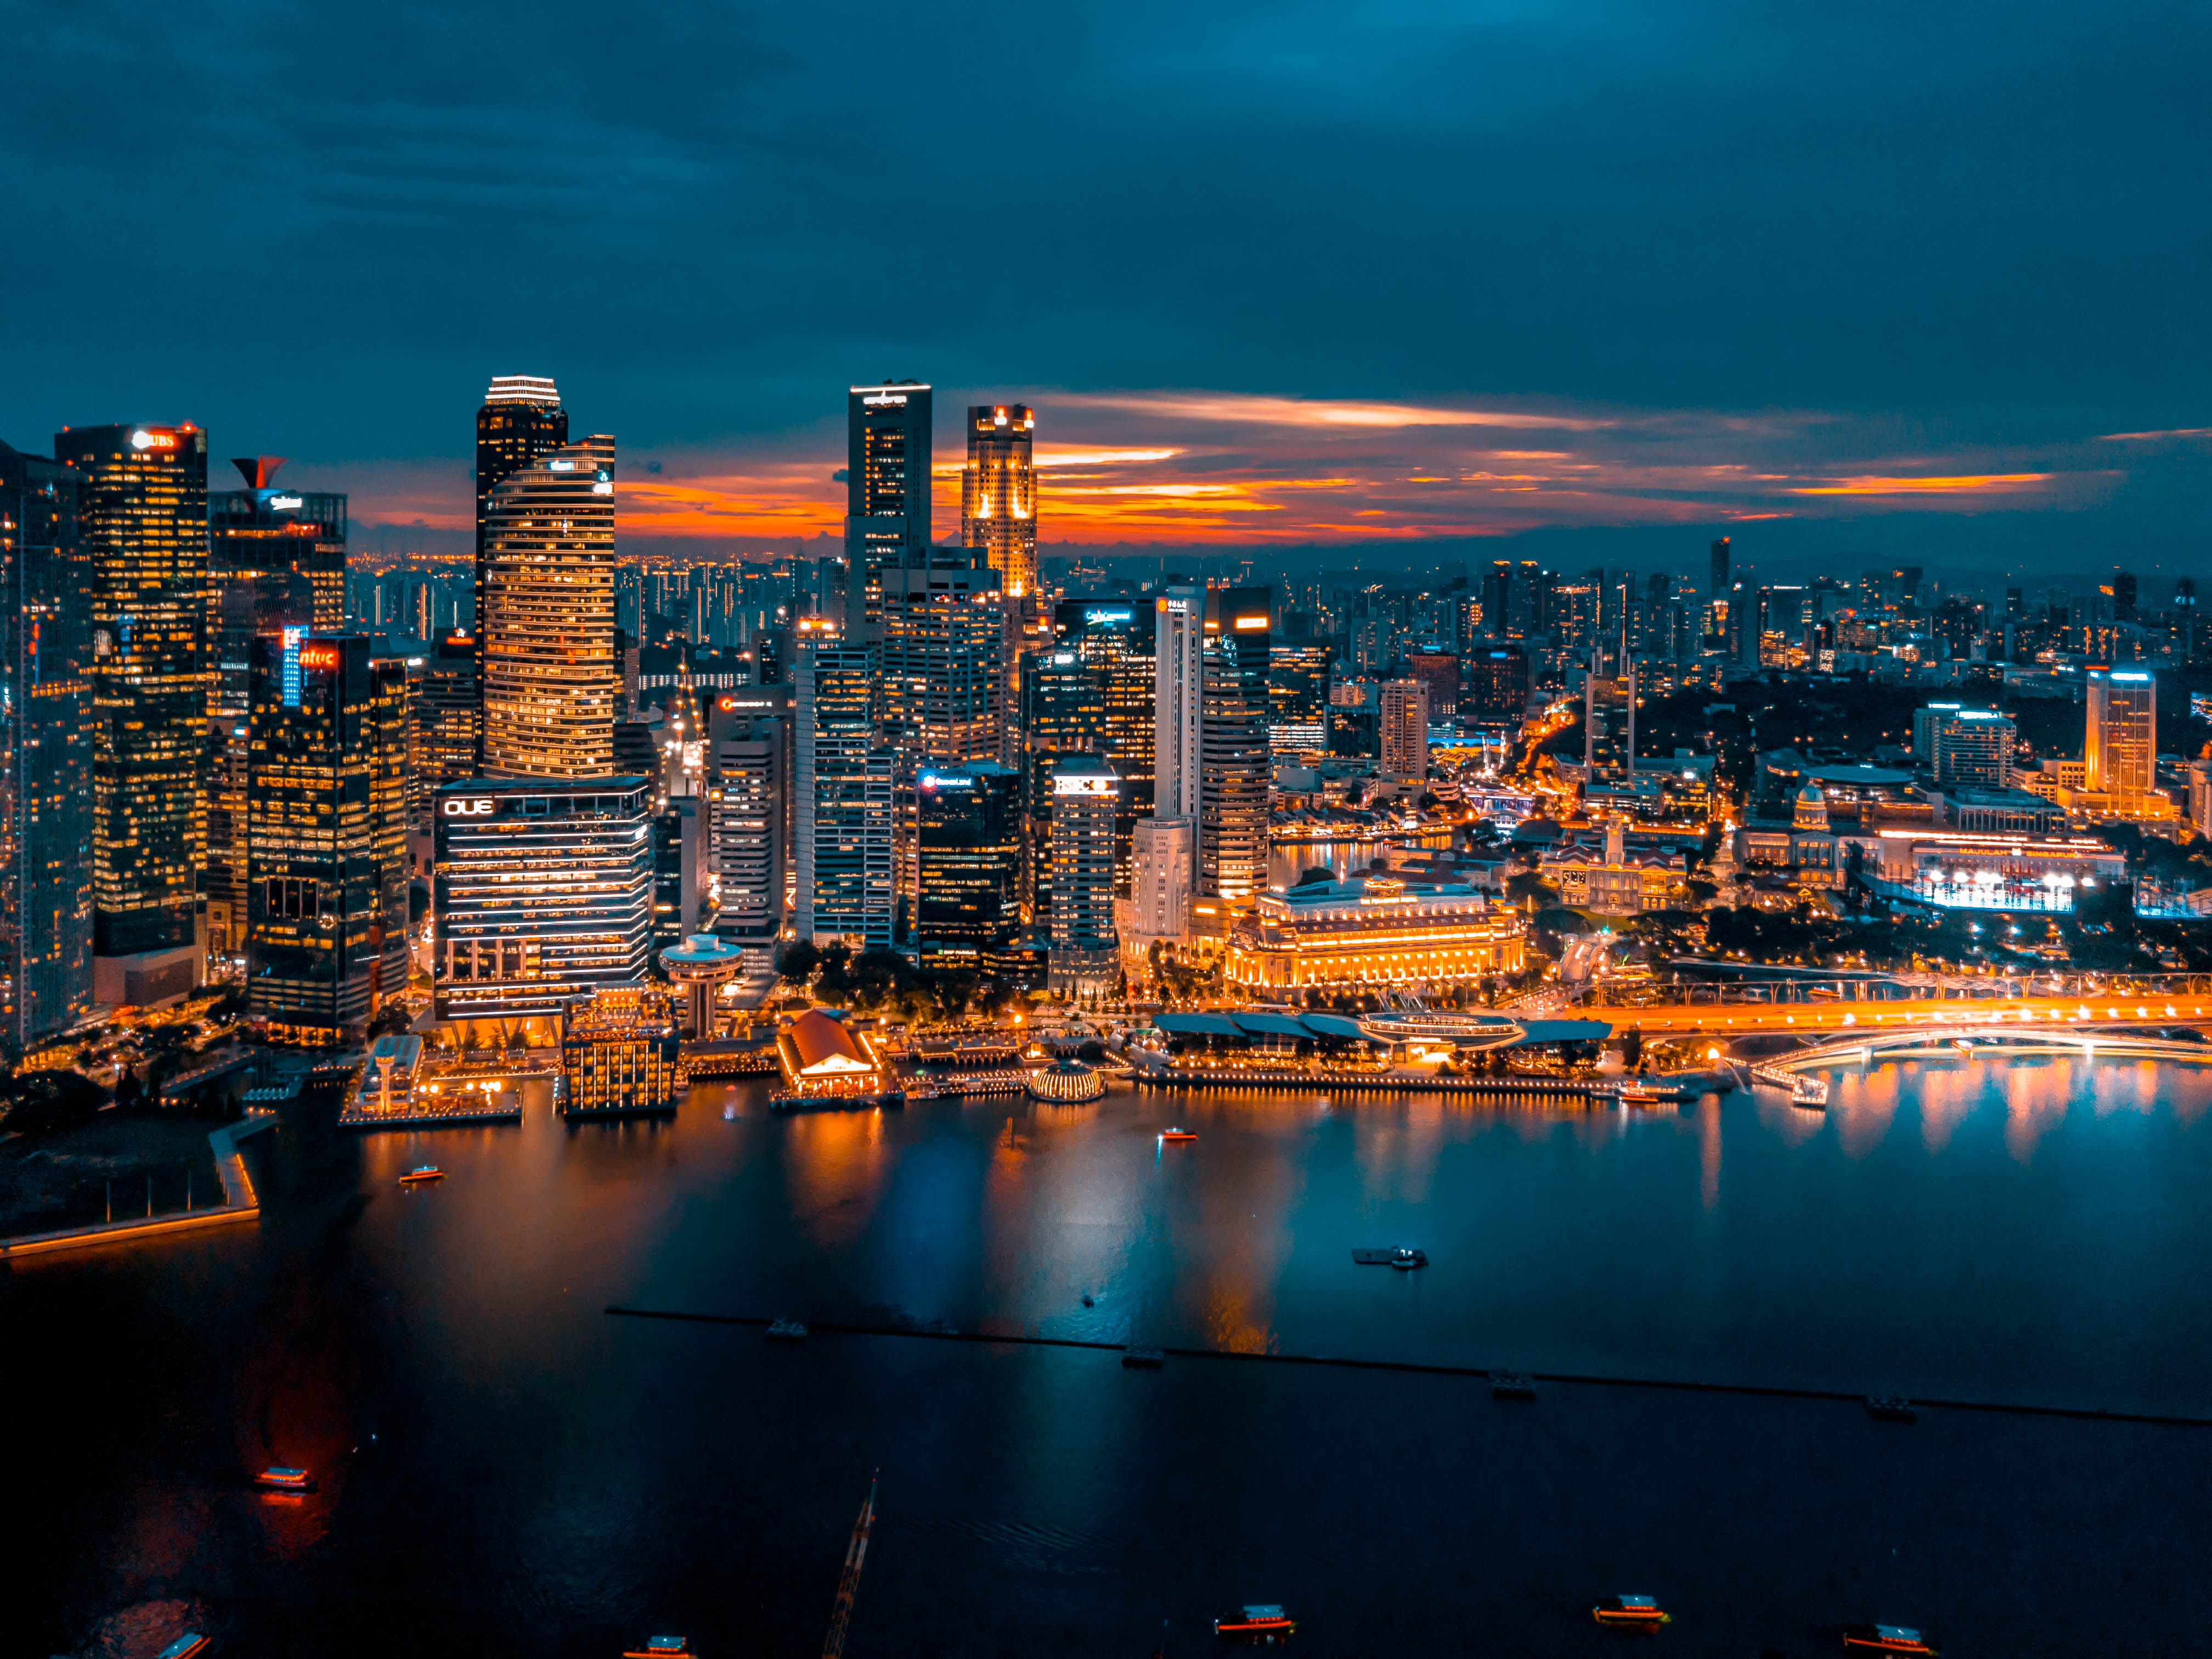
marina bay sands, downtown, singapore, cityscape, city, metropolitan area, skyline, metropolis, urban area, night, reflection, sky, human settlement, landmark, tower block, skyscraper, dusk, aerial photography, water, evening, harbor, building, waterway, horizon, architecture, mixed use, marina, real estate, condominium, photography, landscape, river, tower